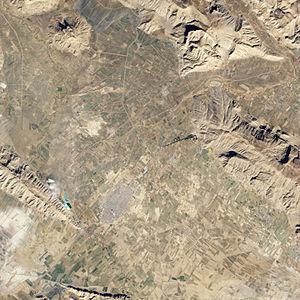
Le Kuh-e Rahmat est une montagne d'Iran, située en bordure de la plaine de Marvdasht, dans le Fars.